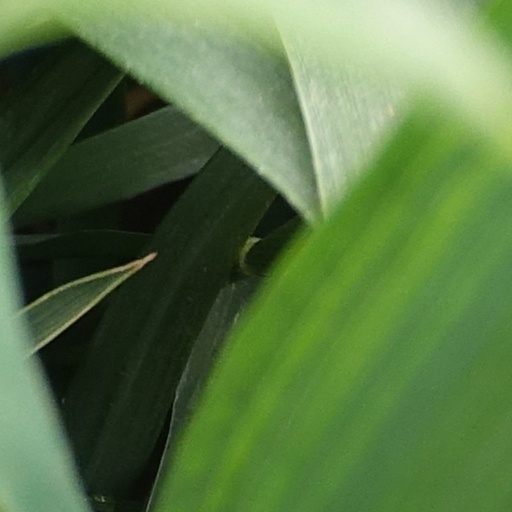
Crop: wheat